Sinhalite (horse)

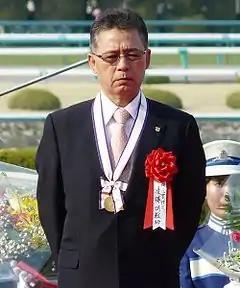
Sei Ishikawa, who trained Sinhalite throughout her racing career

Sinhalite began her second season at Kyoto on 17 January when she won the Kobai Stakes over 1400 metres. On 5 March she was stepped up in class for the Grade 3 Tulip Sho (a major trial race for the Oka Sho) over 1600 metres at Hanshin Racecourse and started the 4.6/1 second favourite behind Jeweler. Sinhalite produced a strong finish and won by a nose from Jeweler with the 40/1 outsider Lavender Valley in third place. In the Oka Sho at the same track on 10 April the filly started 3.9/1 second choice in the betting behind the 2015 juvenile champion Major Emblem, with Jeweler third in the market. After being settled in mid-division she produced a strong run on the outside and took the lead 100 metres from the finish but was caught on the line and beaten a nose by Jeweler.